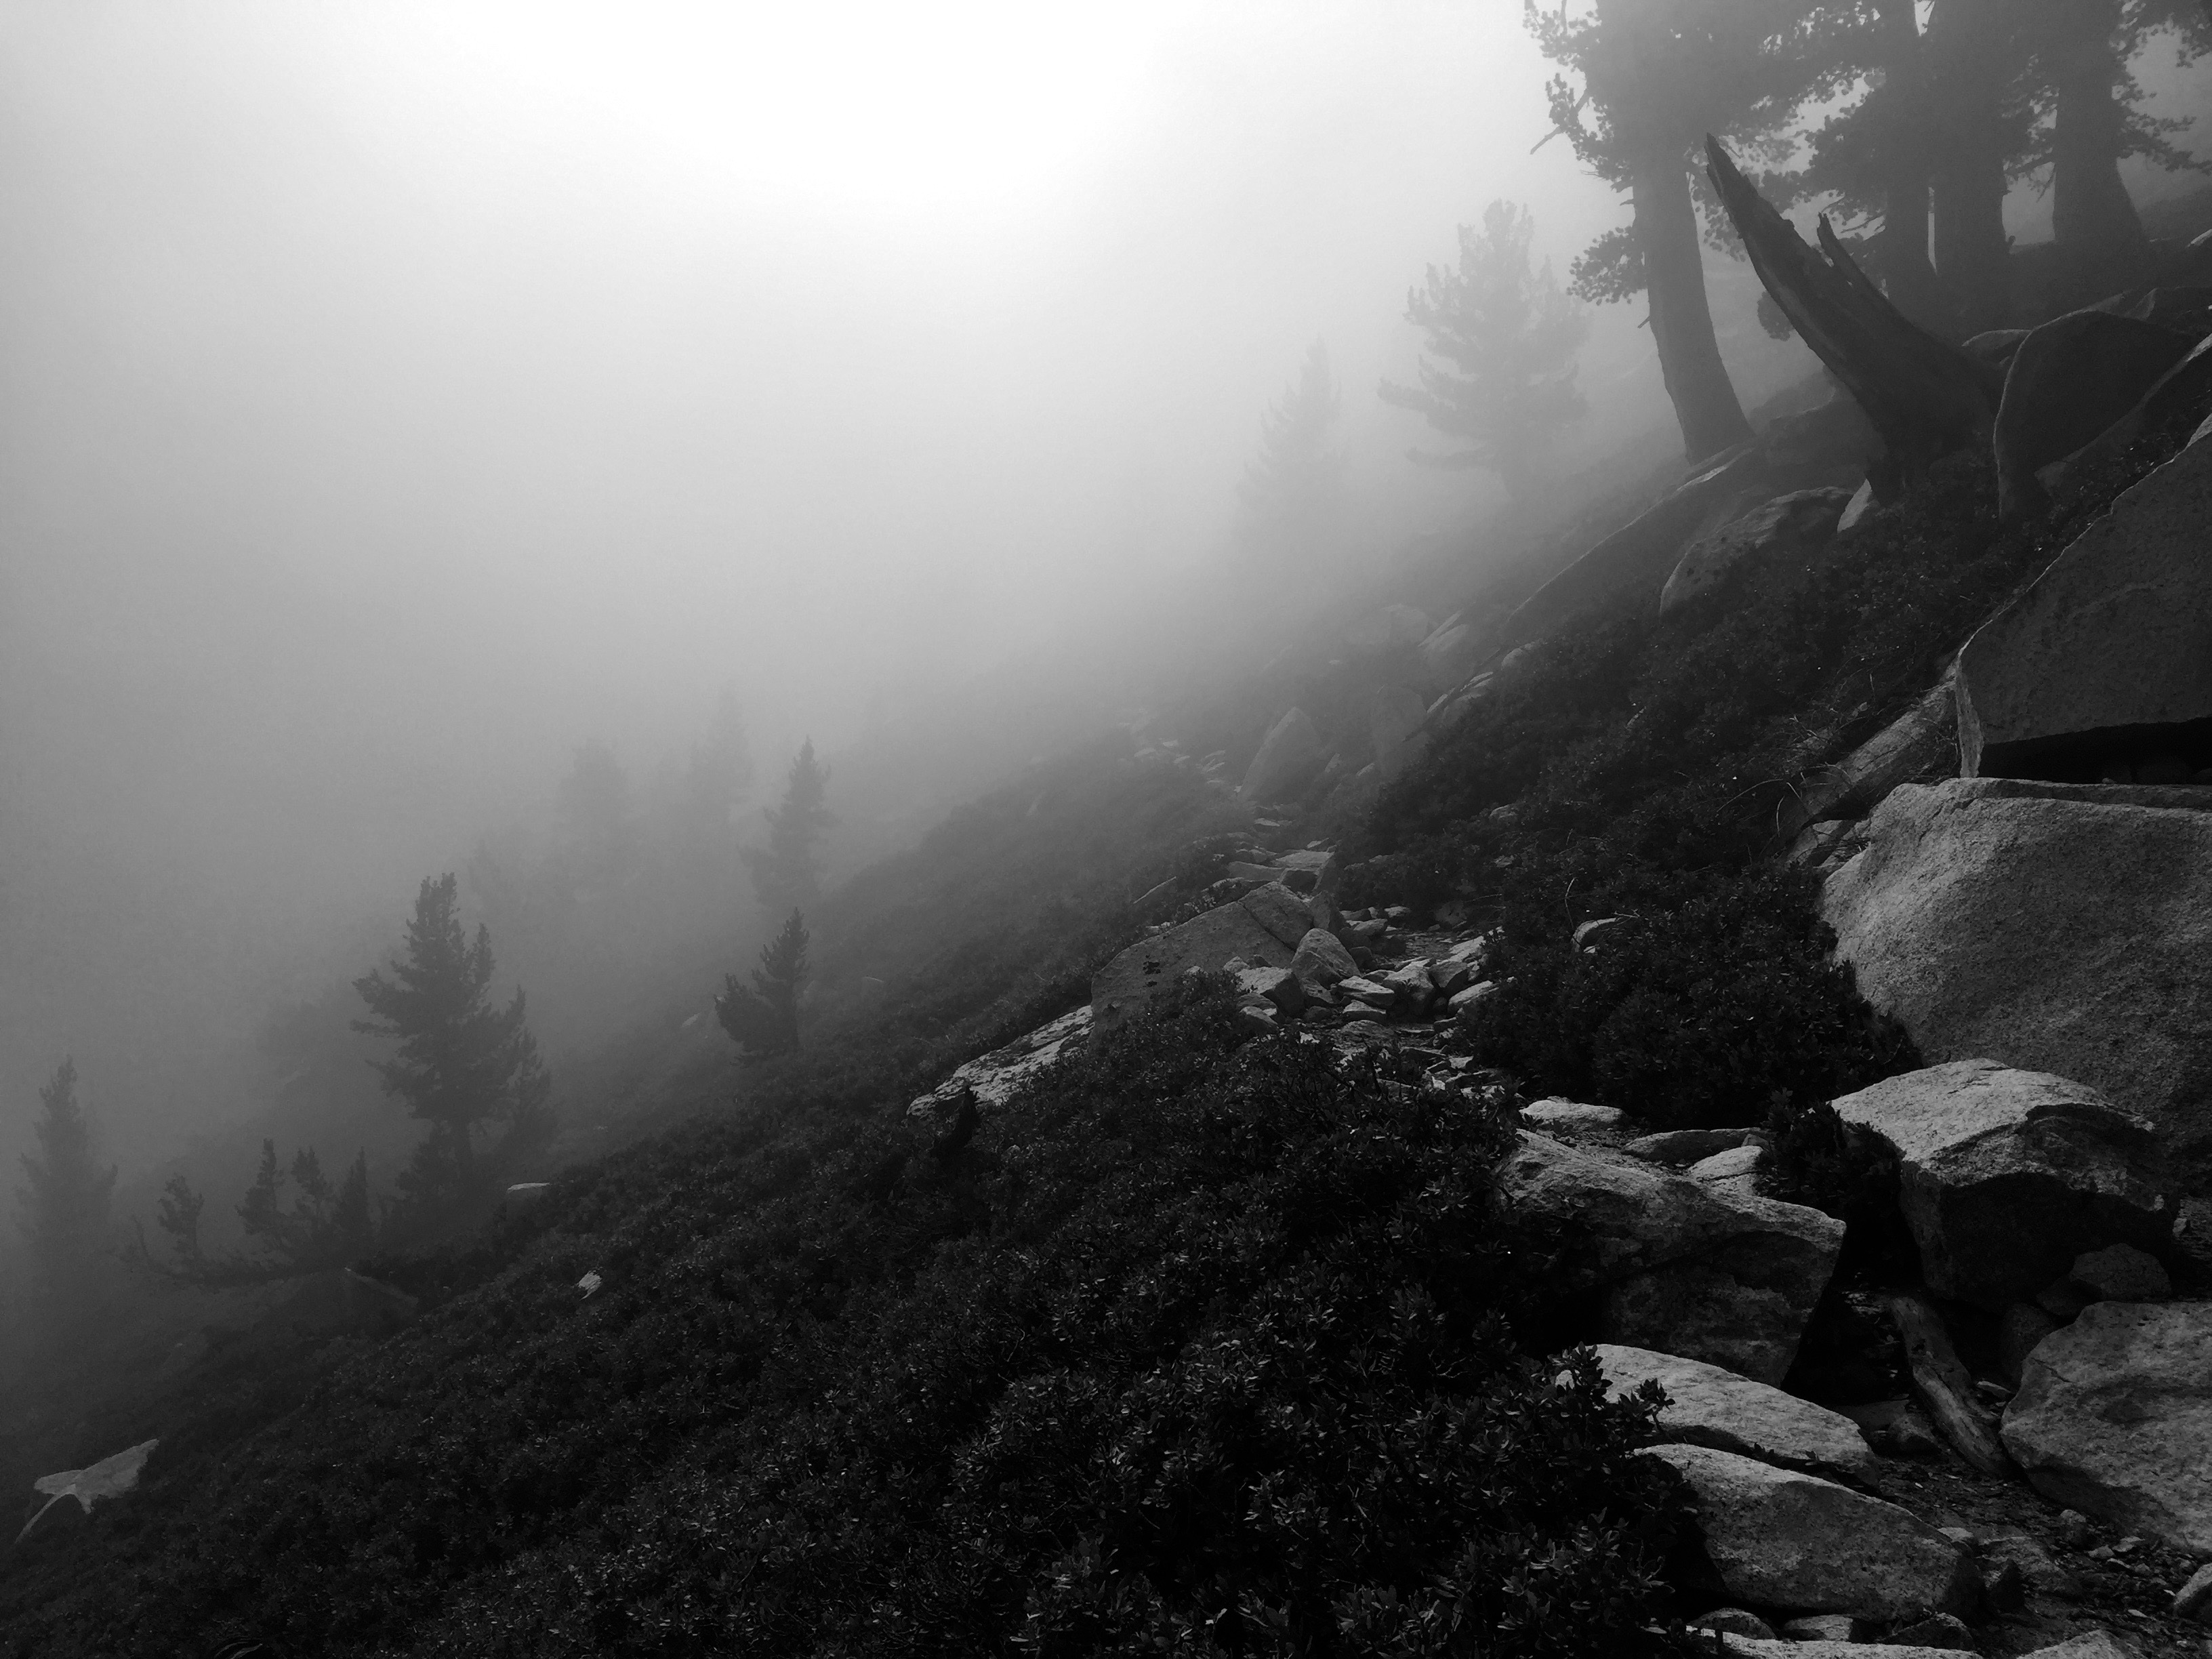
nature, forest, mountain, snow, black and white, fog, mist, sunlight, morning, dawn, atmosphere, mountain range, weather, haze, darkness, monochrome, monochrome photography, atmospheric phenomenon, mountainous landforms